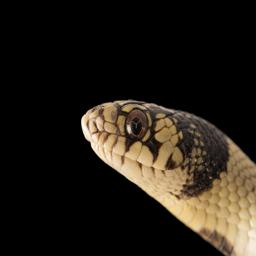
Animal: snakes